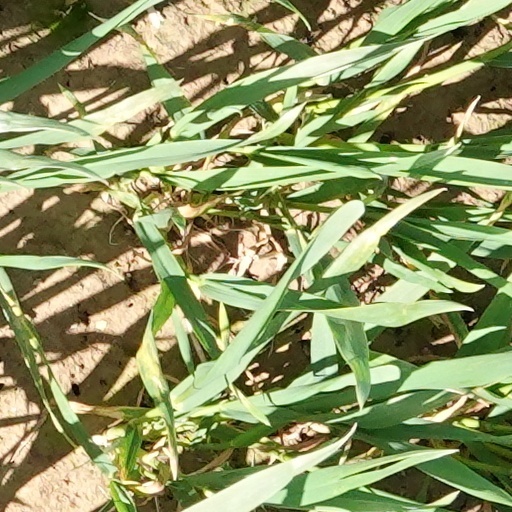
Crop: wheat